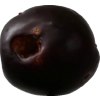
Label: plum